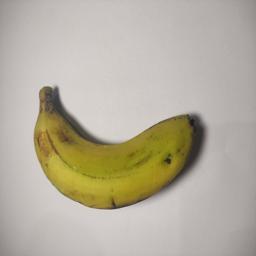
Banana variety: Sagor Kola